Juana Josefina Cavasos Barnard

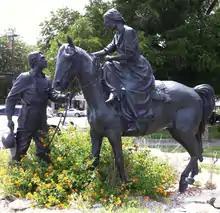
Statue of Juana and her husband Charles Barnard near the Glen Rose plaque

Juana Josefina Cavasos Barnard (c. 1822–1906) was a Mexican-American Indian captive, slaveowner, and pioneer around present-day Somervell County, Texas. Cavasos was born to María Josefina Cavasos in Matamoros, Tamaulipas, Mexico. On August 15, 1844 Cavasos along with a friend she was visiting were both abducted by Comanche near the Rio Grande river. There are several conflicting reports regarding the duration of her captivity, but her own personal account implies that it was less than a month in total. In 1900 Cavasos gave an oral testimony of her story titled "My life with the Indians" to her granddaughter Verdie Barnard Alison. Cavasos died of a stroke in 1906.